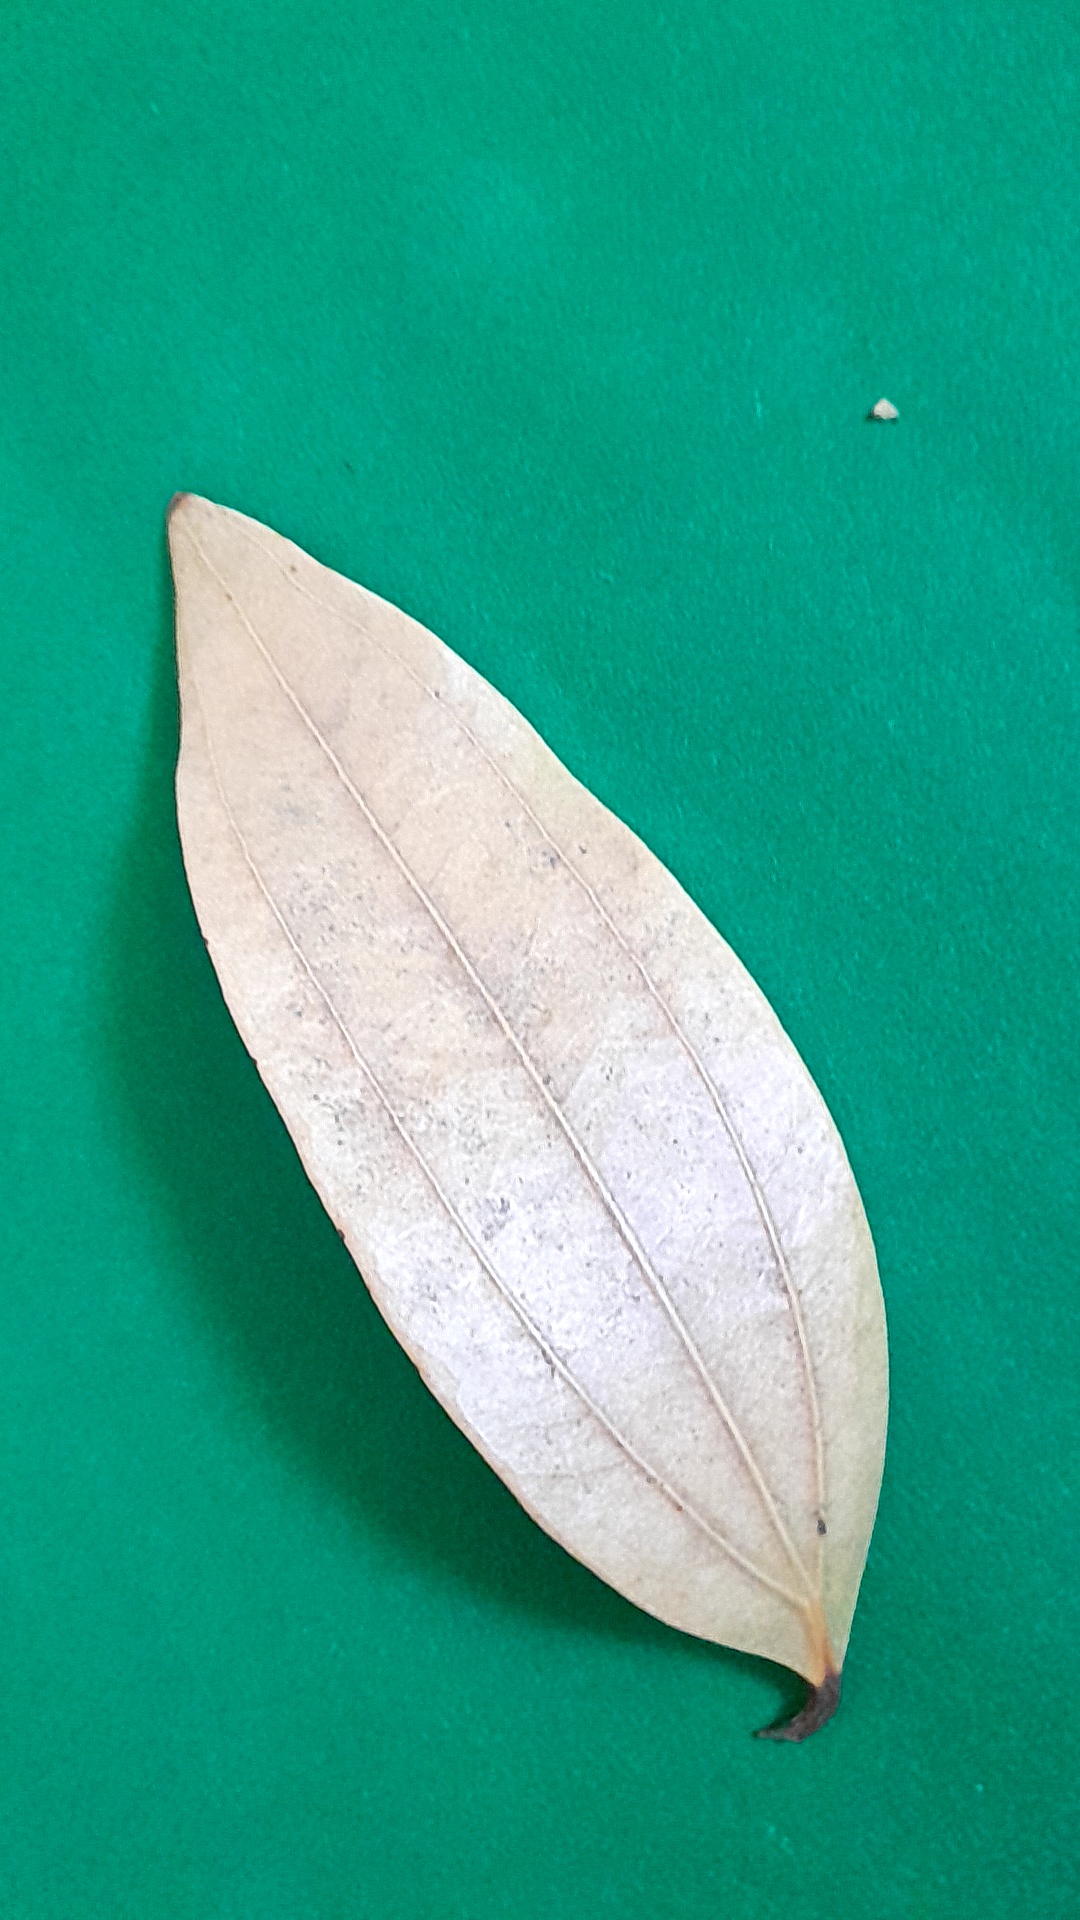
Label: Dry Leaf